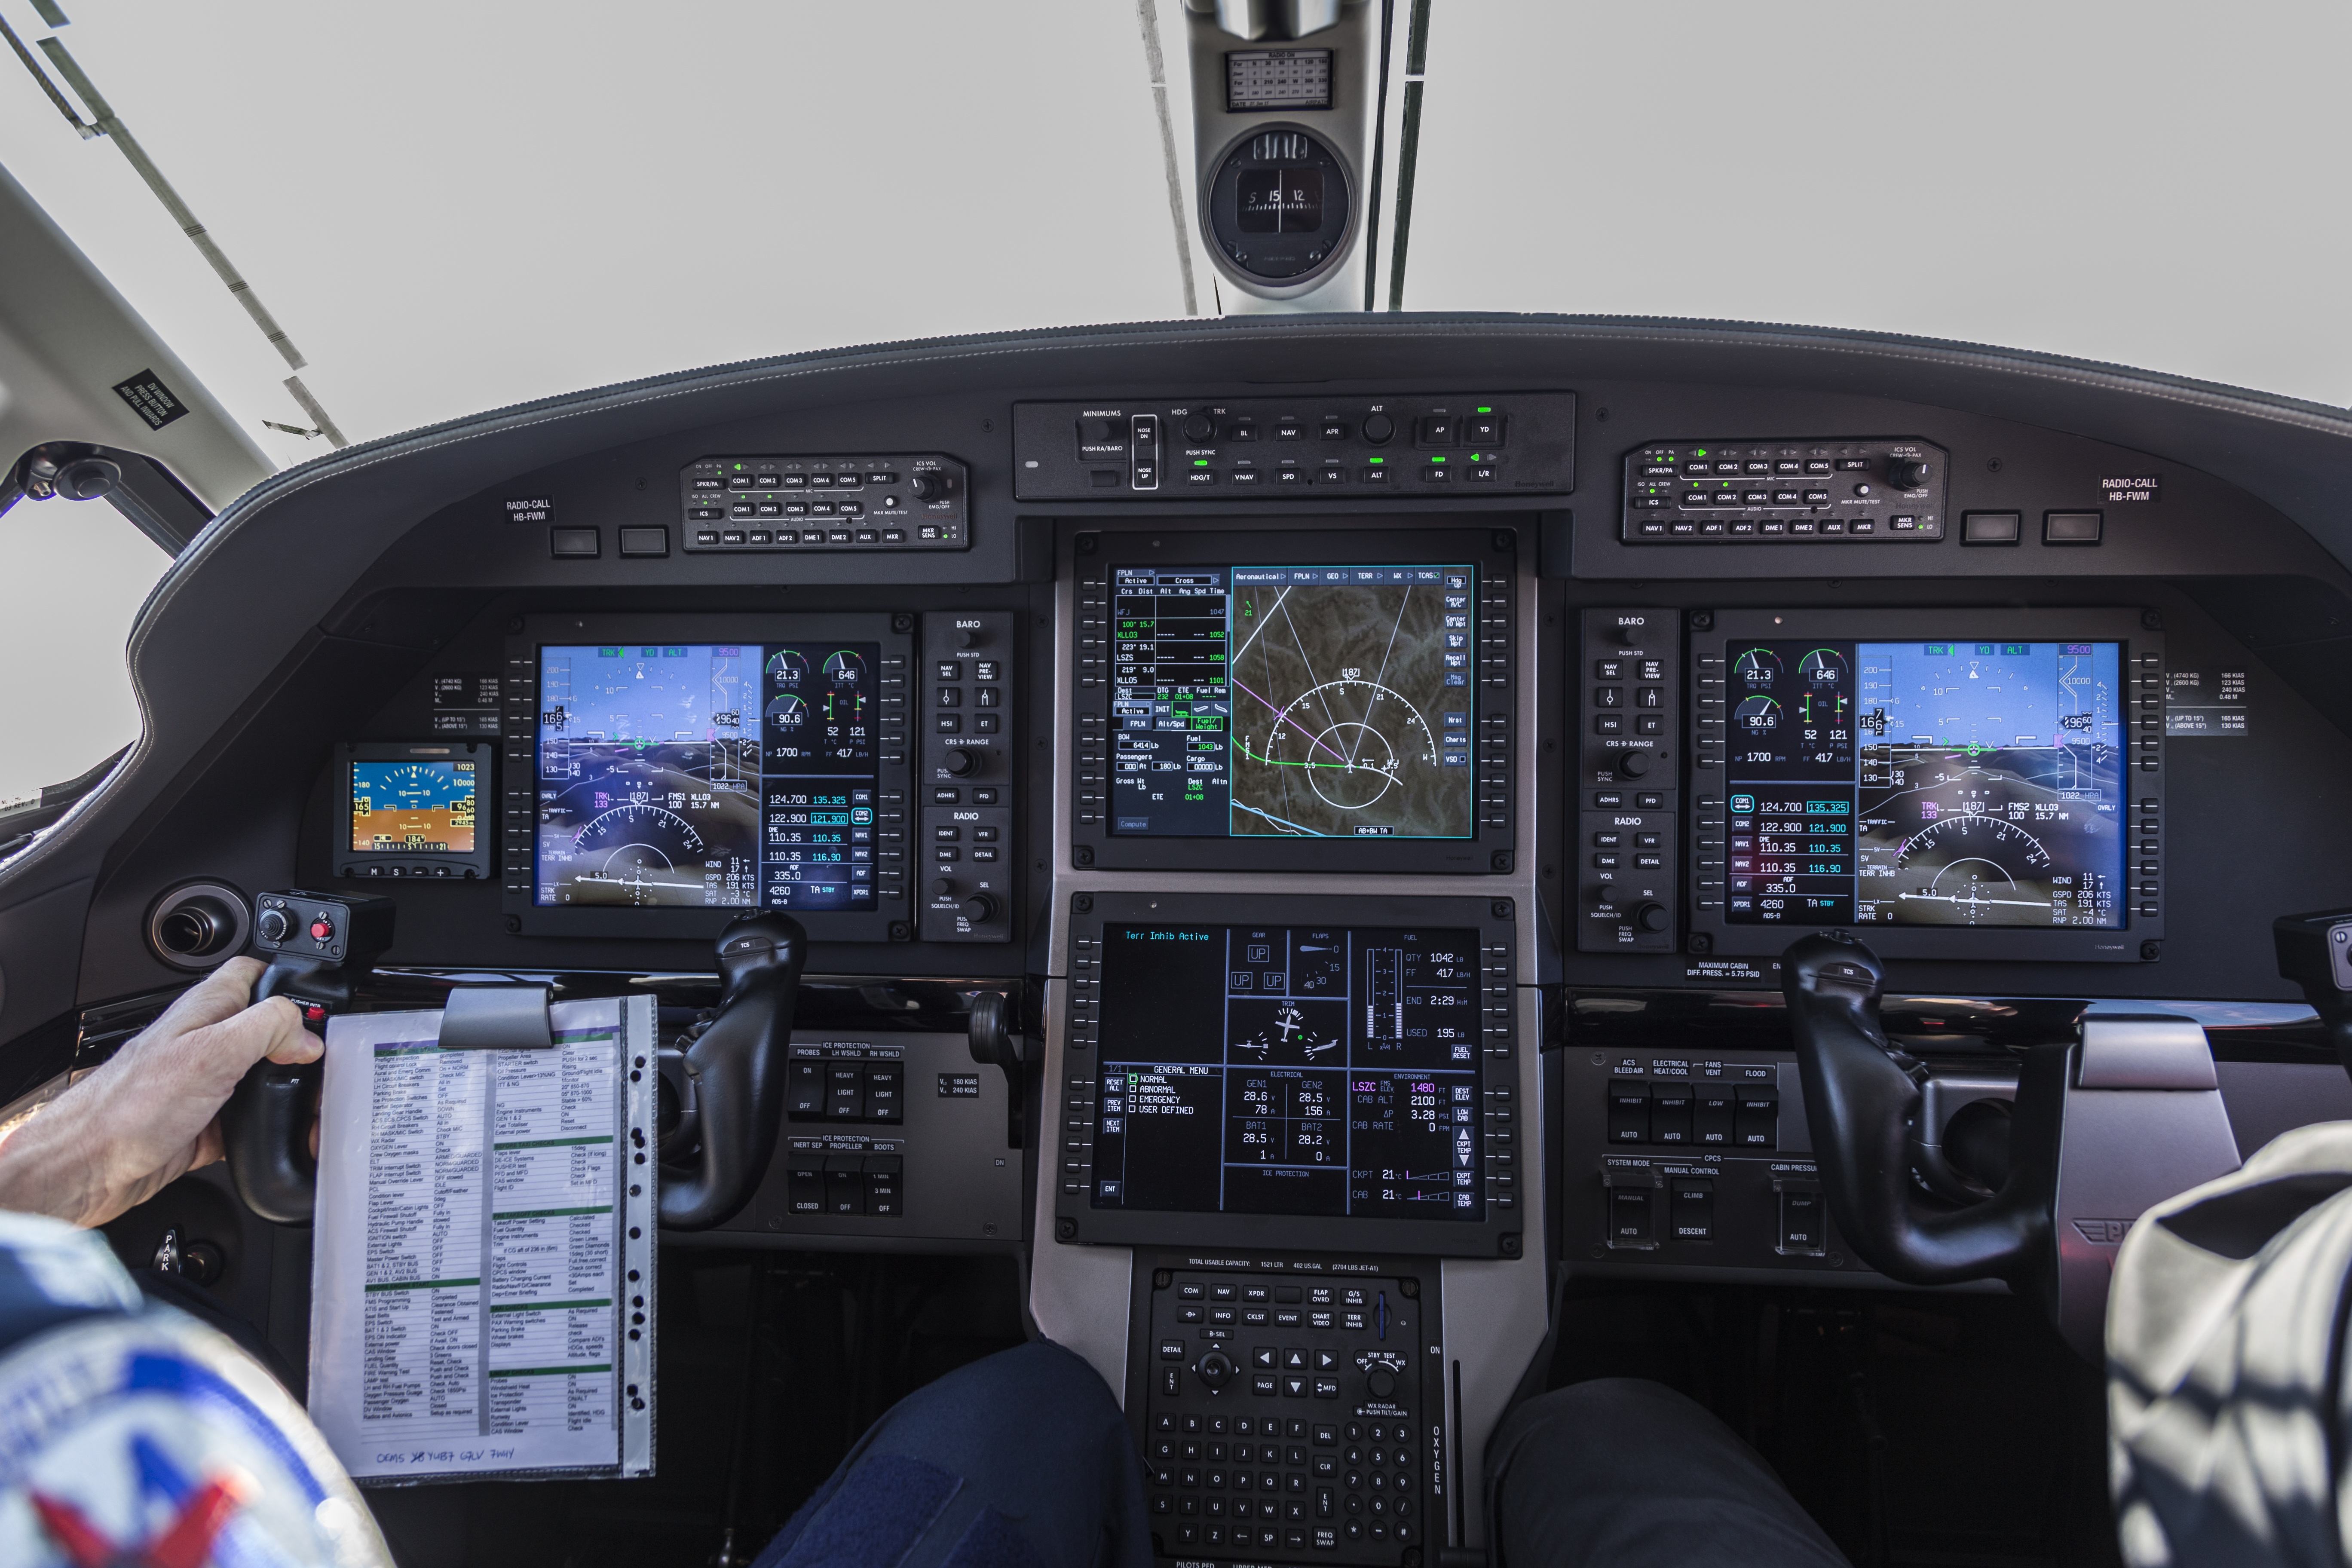
aircraft, airline, aviation, flight, professional, cockpit, instruments, turboprop, pilatus, air travel, aerospace engineering, aircraft cabin, pilatus pc 12, pilatus aircraft